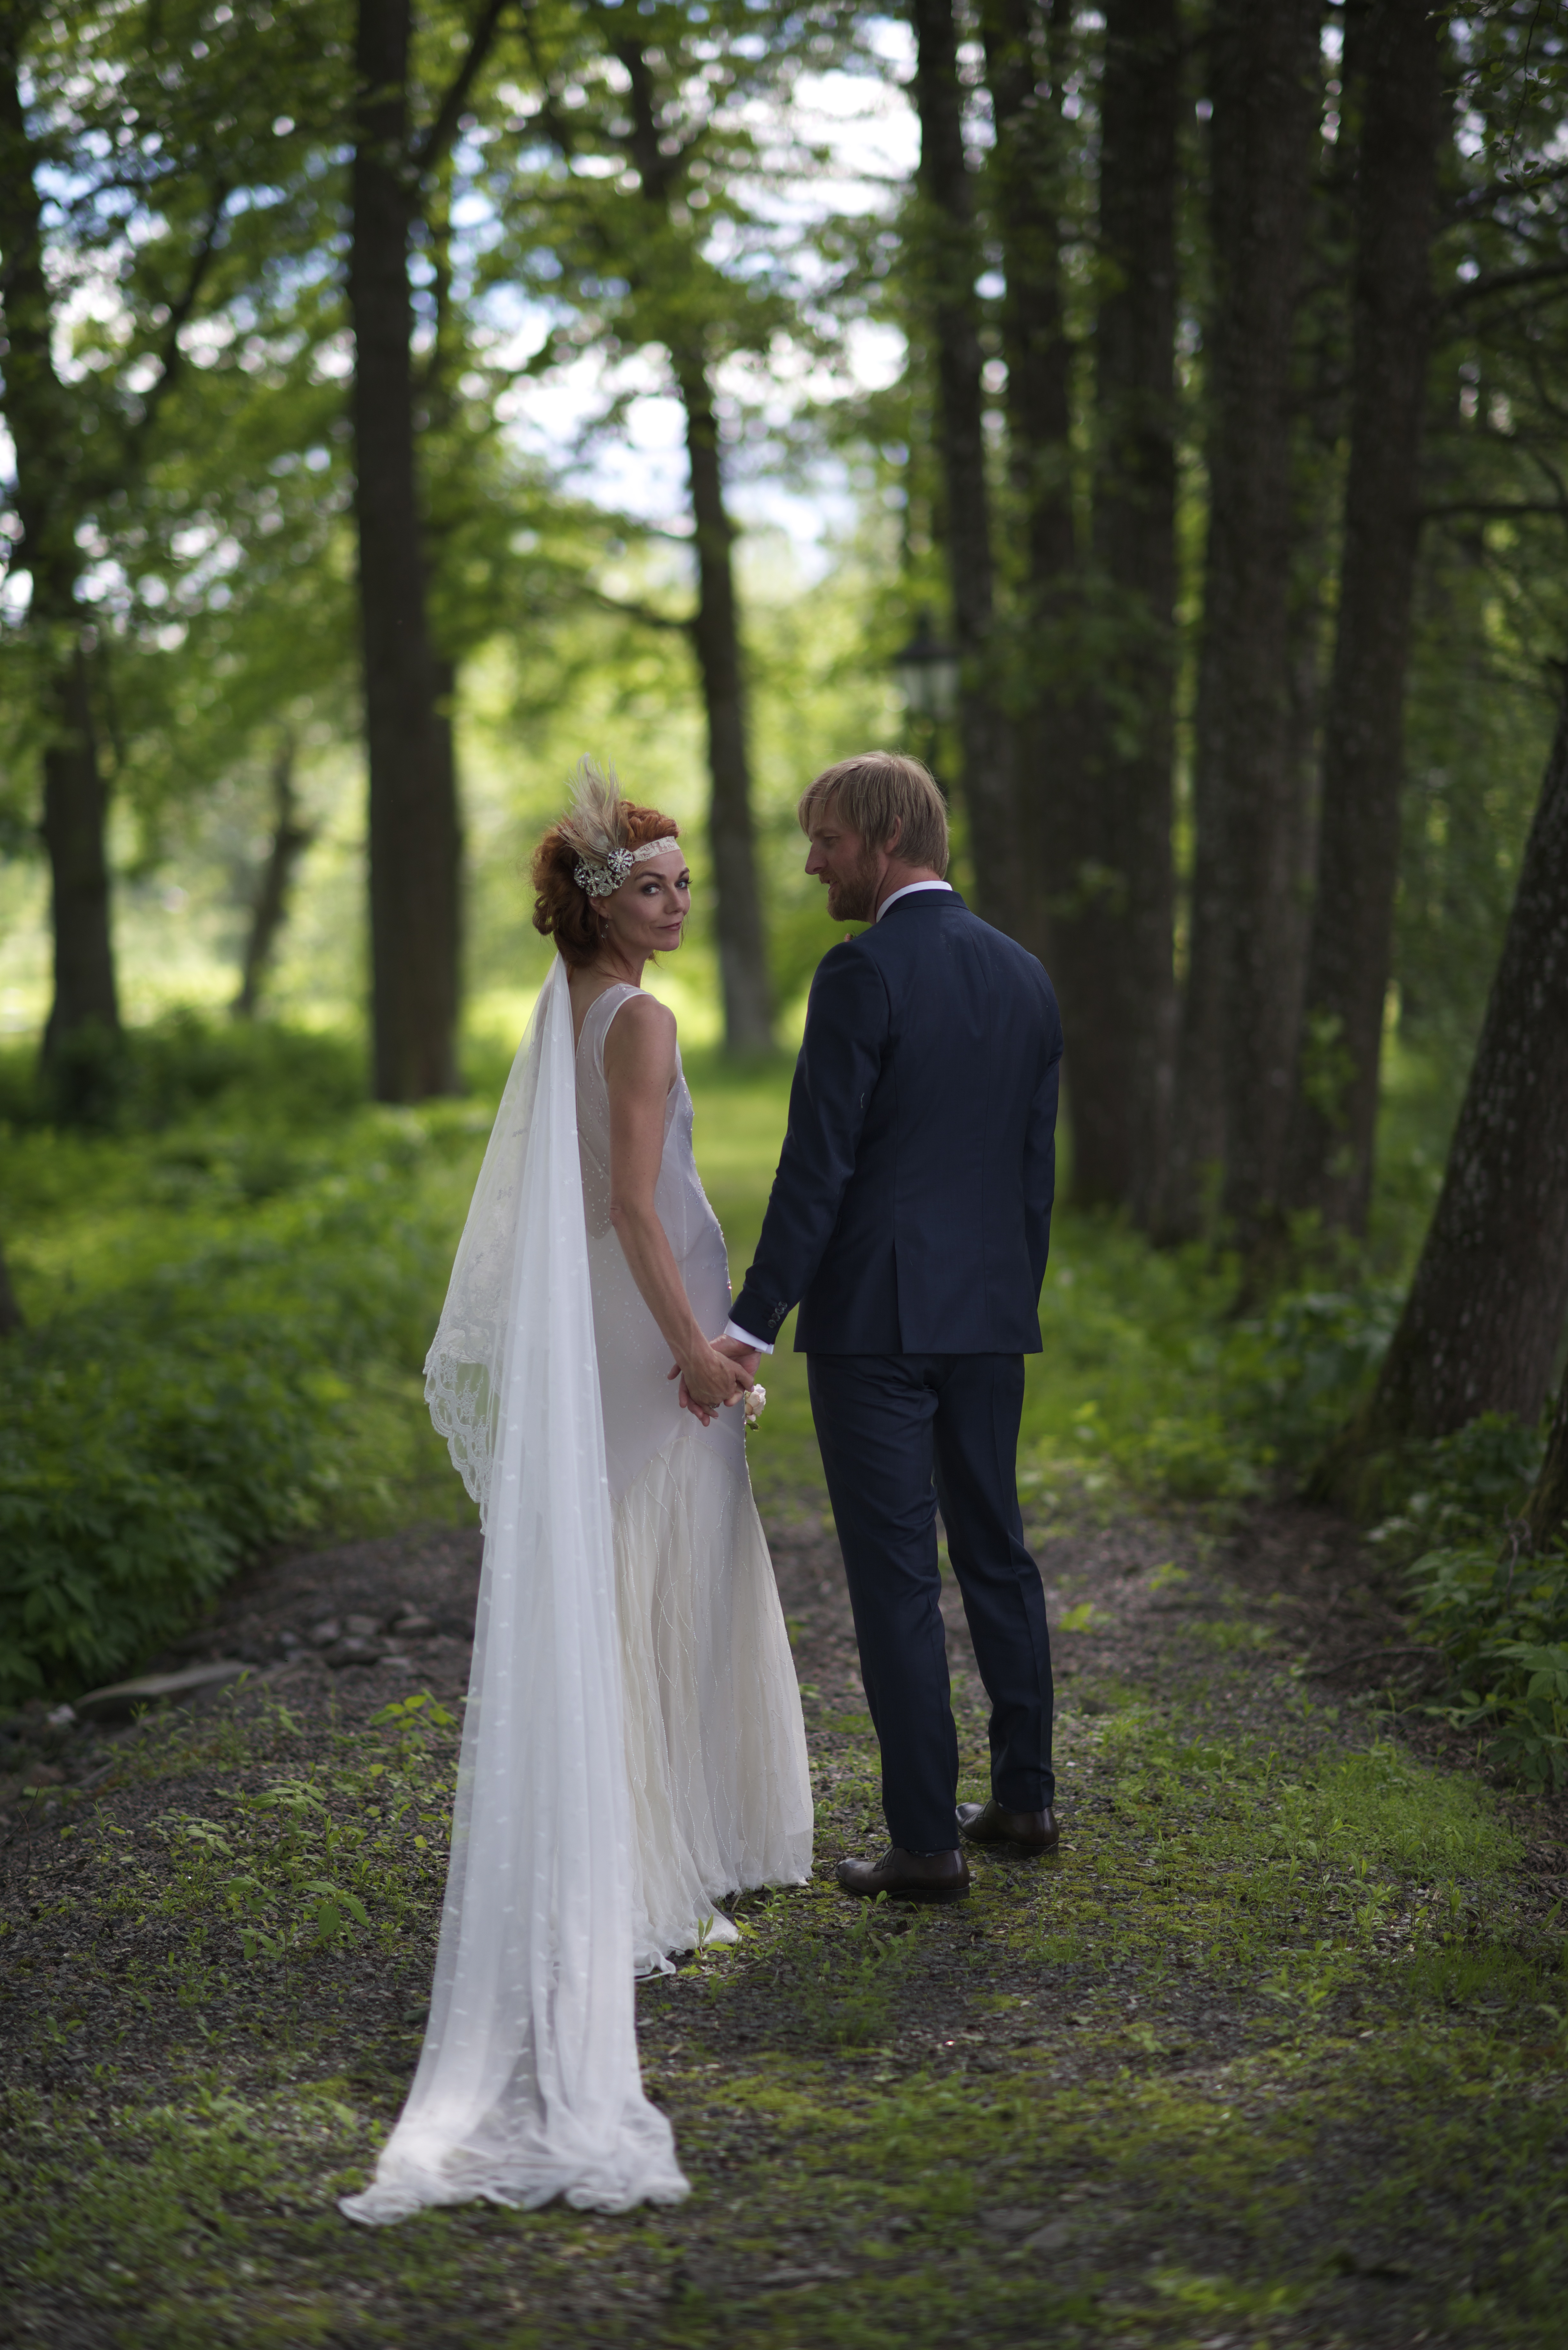
man, nature, grass, light, girl, woman, white, view, cute, love, green, red, natural, two, nikon, wedding, wedding dress, bride, groom, ceremony, great, dress, three, happy, lovely, sweden, digital, photograph, joy, forrest, pair, depth, woodland, gown, d800, happyday, threes, geirtcom, bridal clothing